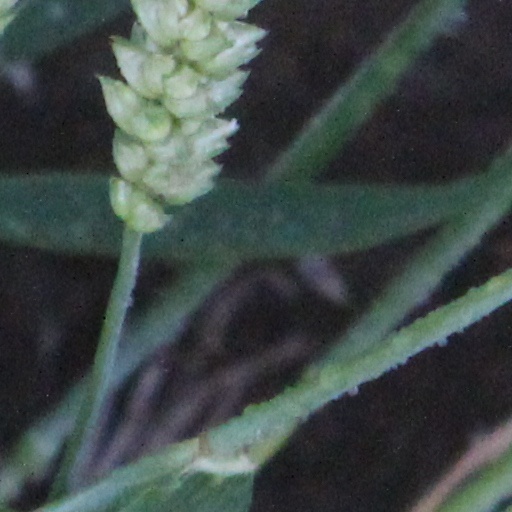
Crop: wheat